Insta360

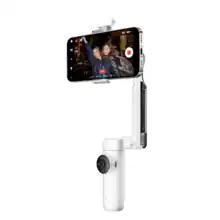
Insta360 Flow

Launched in August 2022, Insta360 Link is an AI-powered 4K webcam designed for business professionals, educators and live streamers. It features a 3-axis gimbal and built-in AI algorithms to track and follow the user. Specialized modes are available for whiteboard enhancement, portrait live streaming and more. Link connects to a computer via USB cable and can be mounted with a built-in clip or mounting point. The Link is configured by a desktop software suite.